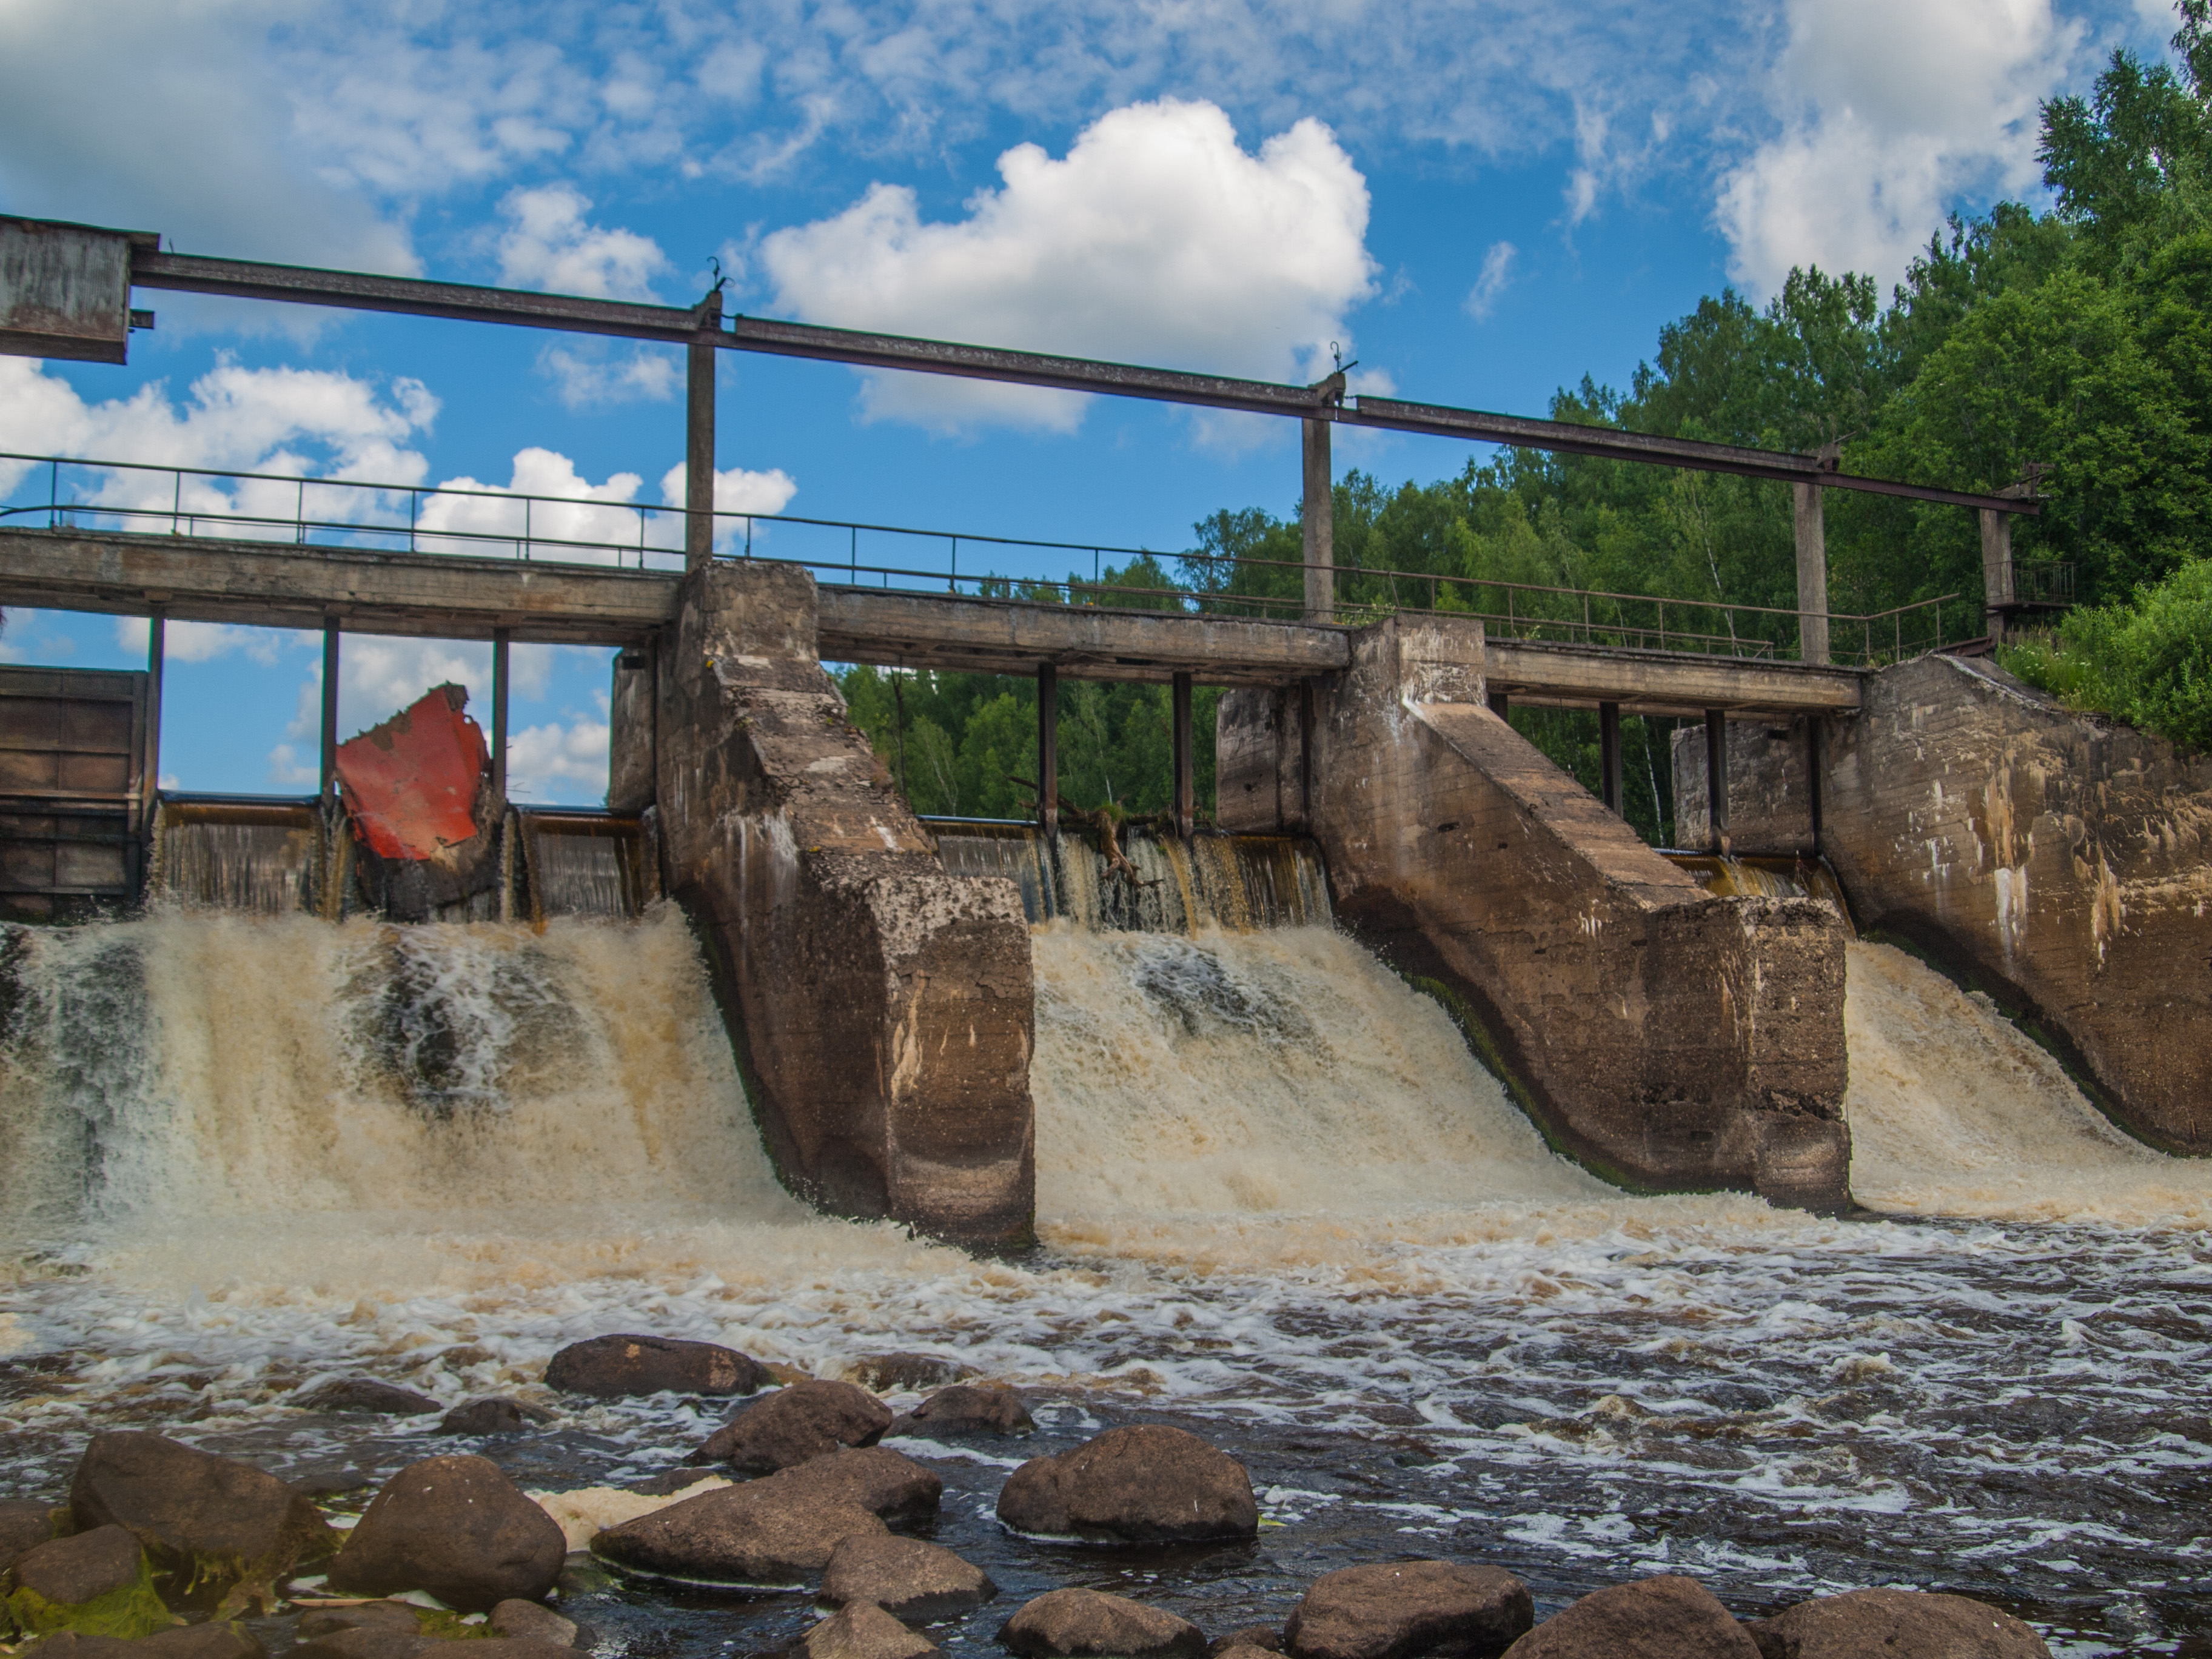
dam, water, water resources, bridge, sky, infrastructure, river, watercourse, nonbuilding structure, rock, cloud, landscape, waterfall, reservoir, road, rapid, water feature, state park